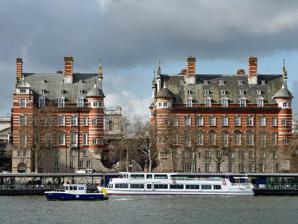
Building: Norman Shaw Buildings
Country: United Kingdom
Year built: 1906
Pair of buildings in Westminster, London Norman Shaw North (right) and South (left) Buildings The Norman Shaw Buildings (formerly known as New Scotland Yard ) are a pair of buildings in Westminster , London, overlooking the River Thames . The buildings were designed by the architects Richard Norman Shaw and John Dixon Butler , between 1887 and 1906. They were originally the location of New Scotland Yard (the headquarters of the Metropolitan Police ) between 1890 and 1967, but from 1979, have been used as parliamentary offices and have been named Norman Shaw North and South Buildings, augmenting limited space in the Palace of Westminster . Architecture The buildings are in banded red brick and white portland stone on a granite base in the Victorian Romanesque style, and are located upon Victoria Embankment , between Portcullis House – to the south – and New Scotland Yard , to the north. North Building The North Building is Grade I listed . It was designed in 1887 as the replacement central offices of the Metropolitan Police, Shaw being the personal choice of the Home Secretary , Henry Matthews . It was built on land reclaimed from the River Thames by the building of the Victoria Embankment and which was previously allocated to a new opera house which was already partly built. The cost was around £120,000. In 1888, during the construction of New Scotland Yard, workers discovered the dismembered torso of a female; the case, known as the " Whitehall Mystery ", has never been solved. Opened in 1890, the building was soon found inadequate for the growing police force and an extension was required. South Building The South Building, now Grade II* listed, built from 1902 to 1906, was originally called Scotland House. Its elevations were designed by Shaw; Shaw was assisted by the Metropolitan Police's Architect and Surveyor, John Dixon Butler . It was linked to the original north building by a bridge over the then public road. Iron gates by Reginald Blomfield were erected. They are now Grade II* listed. In 1919, the Directorate of Intelligence was founded in this building. Refurbishment by the House of Commons The north building was refurbished between 1973 and 1975, at a cost of £3.25 million, with the external walls being cleaned and the interior being refitted with offices for 128 MPs and their secretaries, dormitories (converted to offices in 2002), television studios, a library and the House of Commons Print Room. False ceilings were erected to conserve heat and improve lighting and carpets were laid. In 2000, a walkway to the Palace of Westminster via Portcullis House was created, to reduce the time for members to reach the chamber for divisions (voting) . The south building was refurbished between 1976 and 1979 with offices for 56 MPs, a gymnasium (later moved to another building) and a flat for the Clerk of the House.  No false ceilings or carpeting were fitted, nor was any exterior cleaning carried out. A further refurbishment of the interior and exterior and roof was done between 2001 and 2003. In December 2016, the firm WSP Parsons Brinckerhoff was awarded a contract to manage a major refurbishment project for various Parliamentary Estate buildings (both Norman Shaw buildings, 1 Derby Gate , and 1 Parliament Street). The project is expected to be complete in the early 2020s. Offices of the Leader of the Opposition The offices of the Leader of the Opposition have been located in a suite in the Norman Shaw Buildings since the time of Michael Howard . In addition to Howard, David Cameron , Ed Miliband , Jeremy Corbyn and Keir Starmer have kept their offices in the building during their tenures as opposition leader. See also London portal Albion House – former White Star Line headquarters in Liverpool , designed by Shaw in a similar style to the Norman Shaw Buildings. References